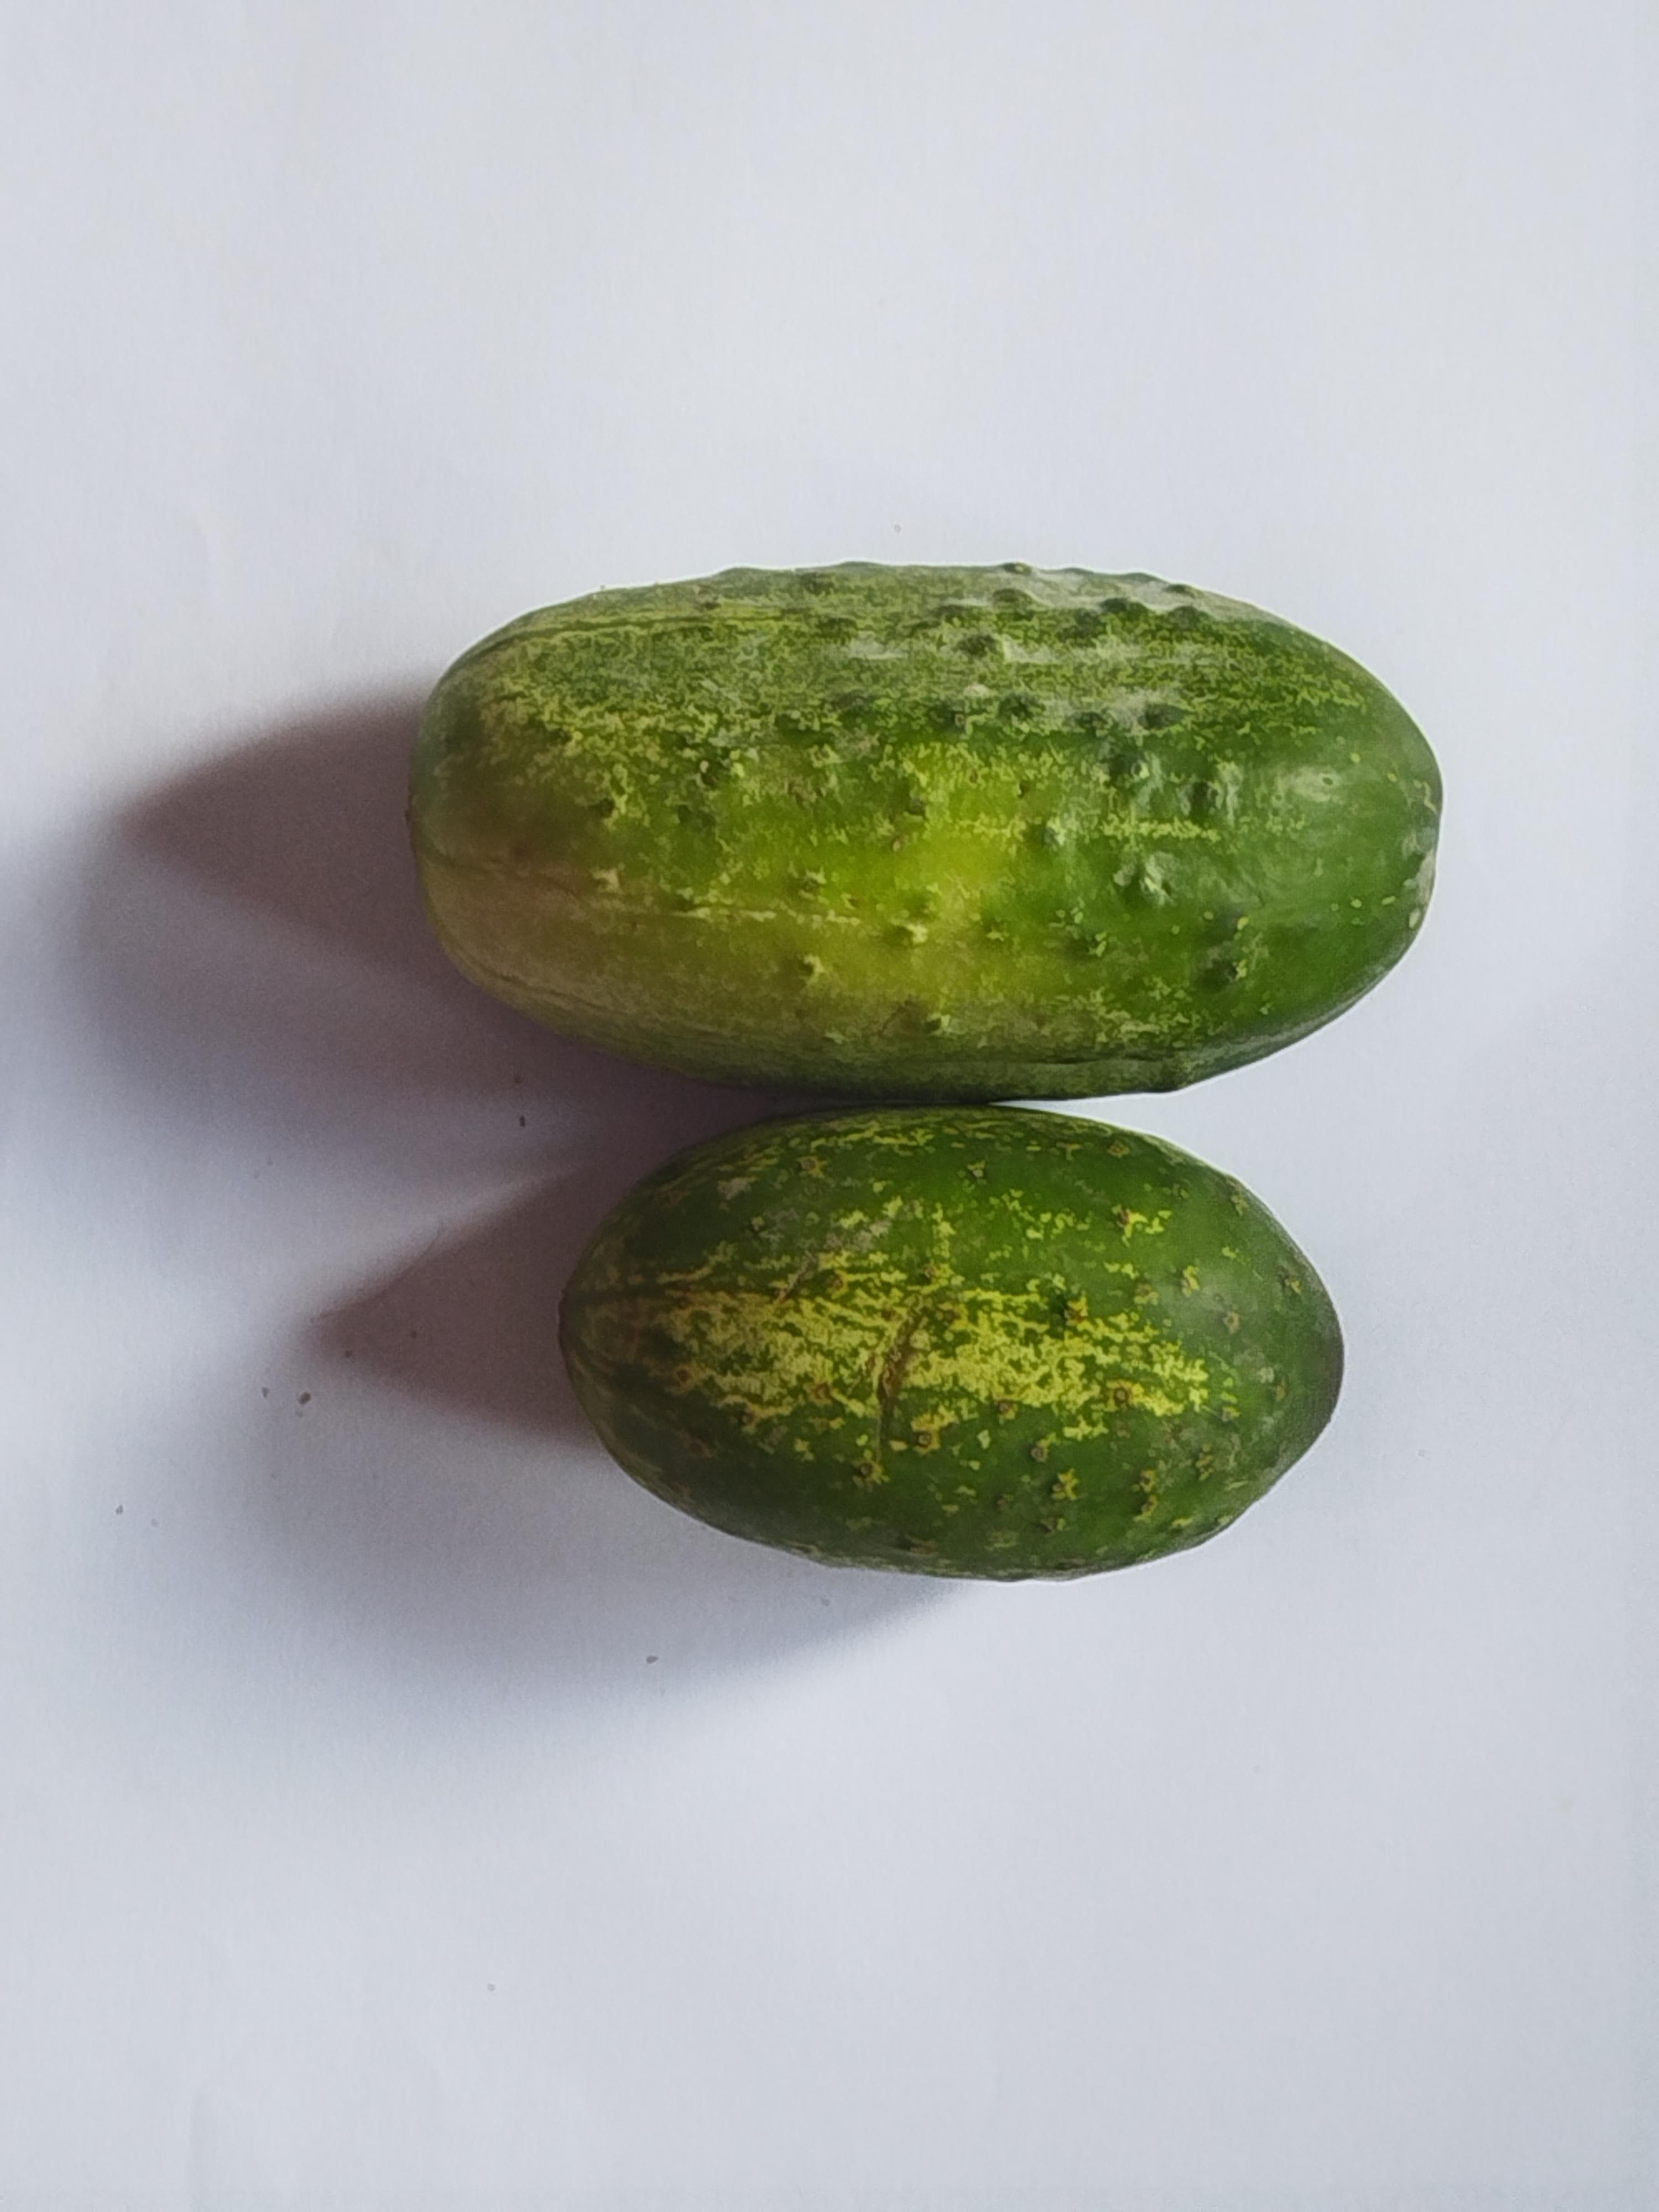
Label: Cucumber